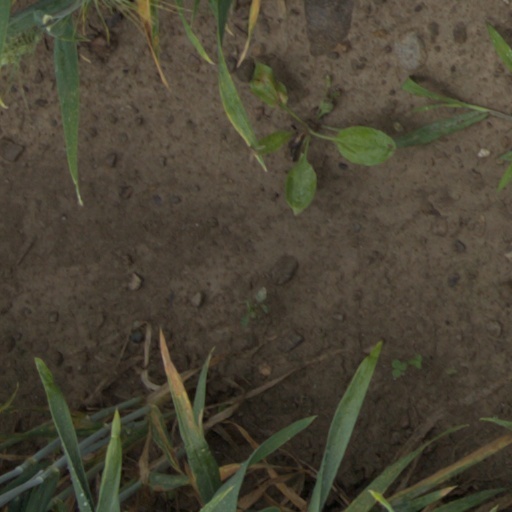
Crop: wheat